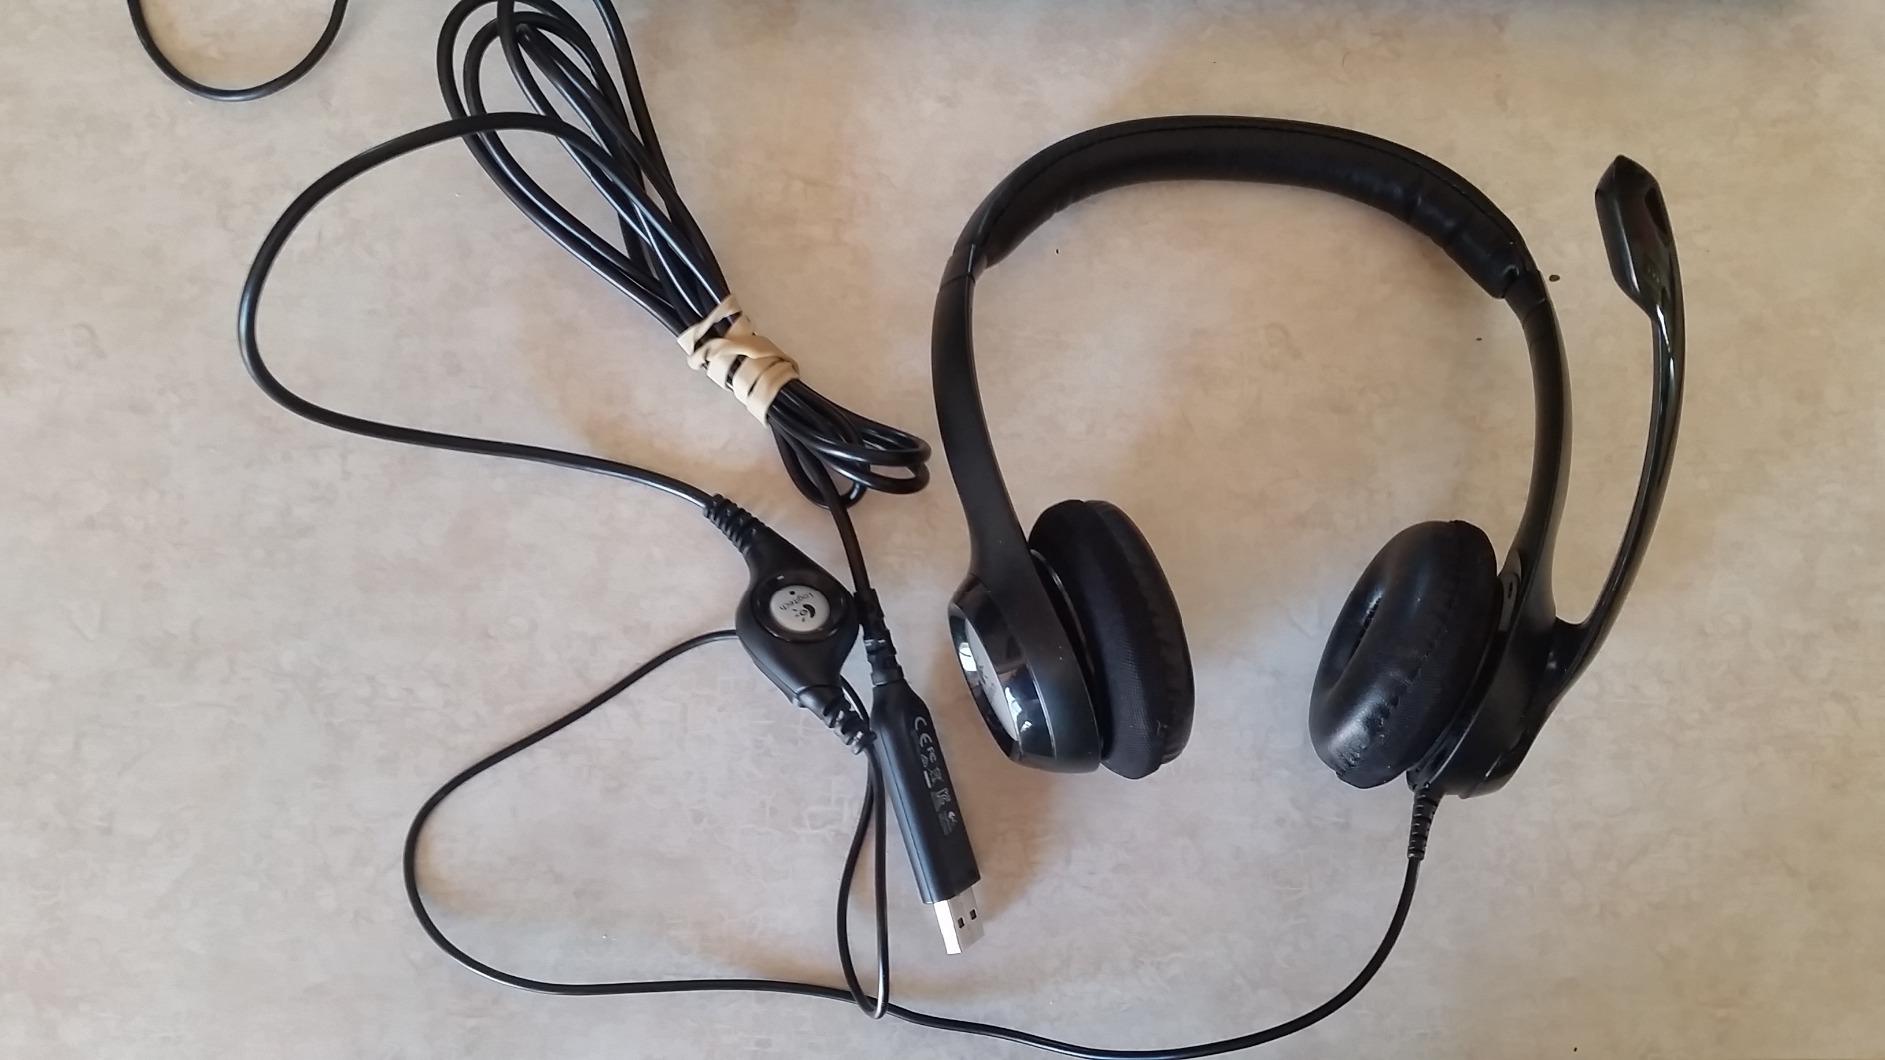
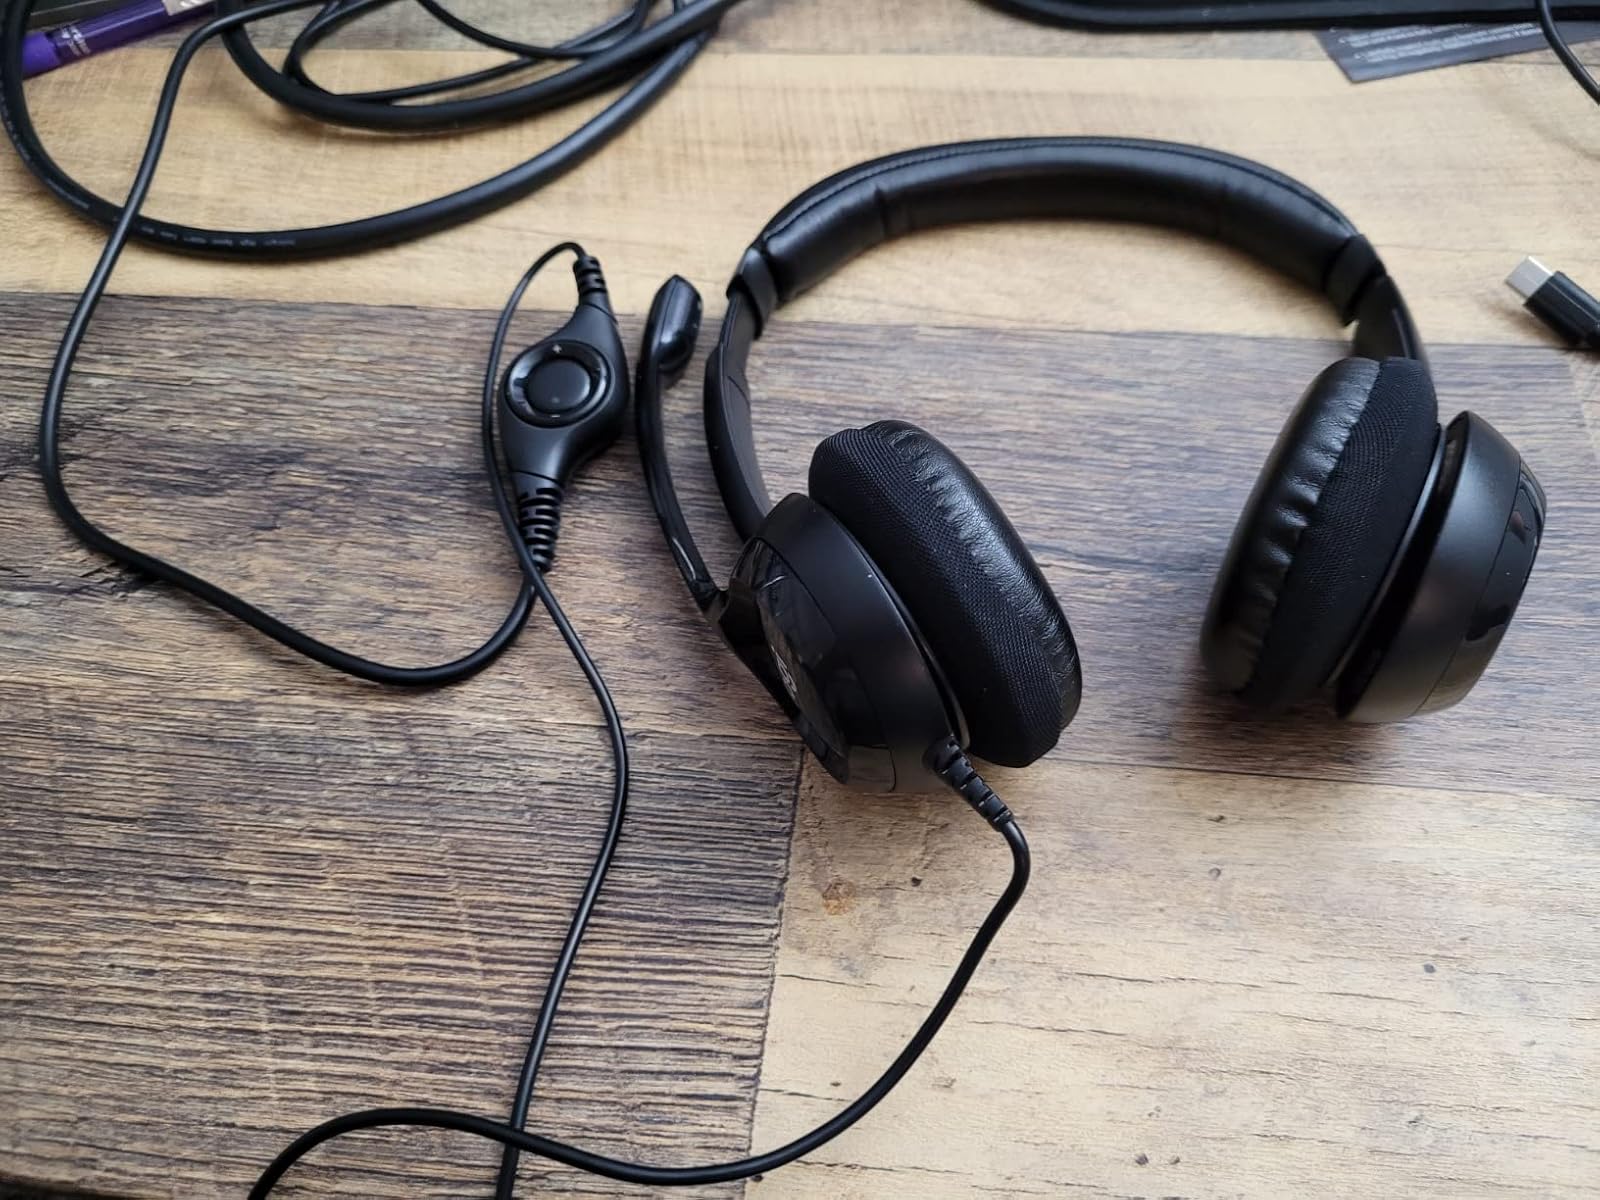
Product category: headphones
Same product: yes